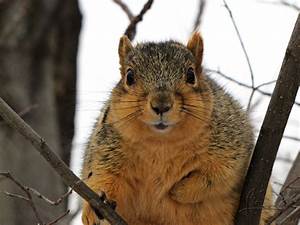
Label: scoiattolo